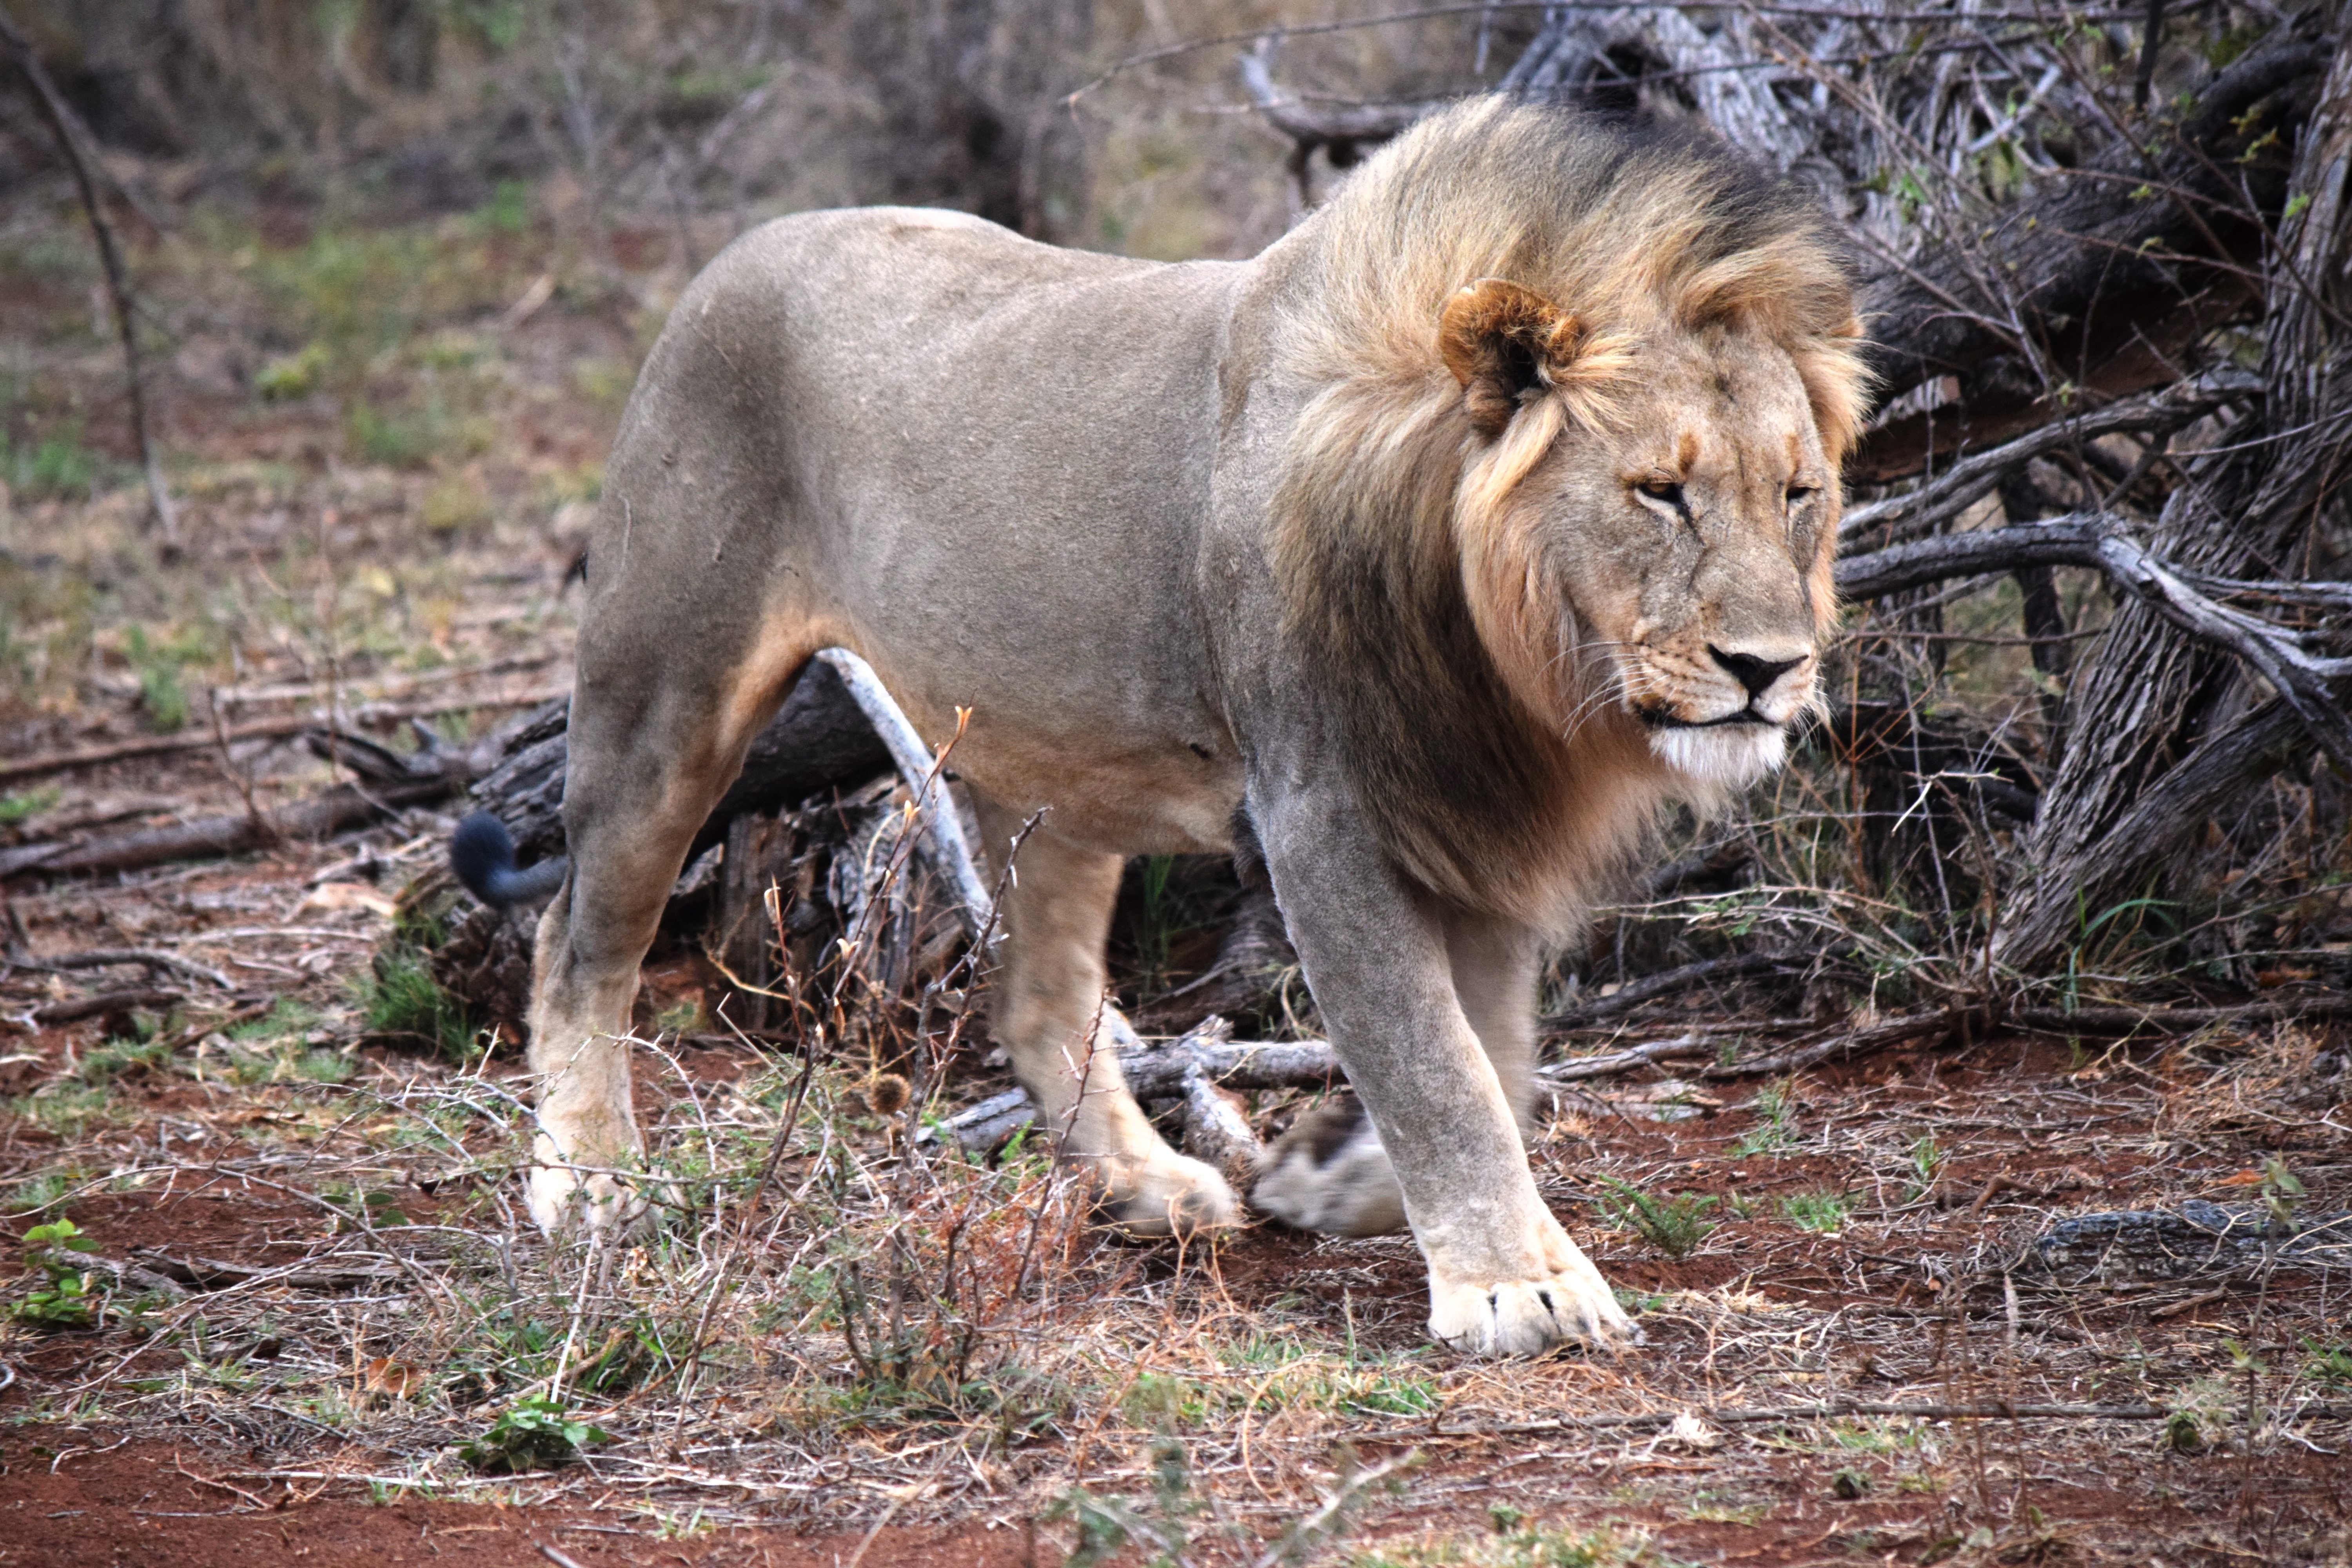
adventure, animal, male, wildlife, wild, zoo, mammal, mane, predator, fauna, lion, king, vertebrate, african, safari, big cats, prowl, cat like mammal, face on